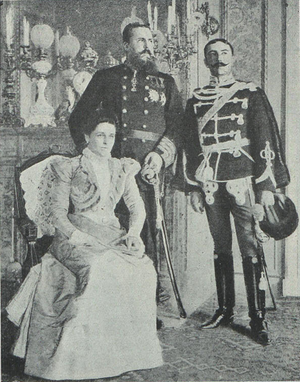
Charles de Bourbon, né le 30 mars 1848 à Laibach et mort le 18 juillet 1909 à Varèse, aîné des Capétiens et chef de la maison de Bourbon, qui porte le titre de courtoisie de duc de Madrid, est le prétendant carliste au trône d'Espagne sous le nom de Charles VII de 1868 à 1909, et le prétendant légitimiste au trône de France sous le nom de Charles XI de 1887 à 1909.